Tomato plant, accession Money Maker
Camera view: vertical (180 deg); turntable rotation: 300 degrees
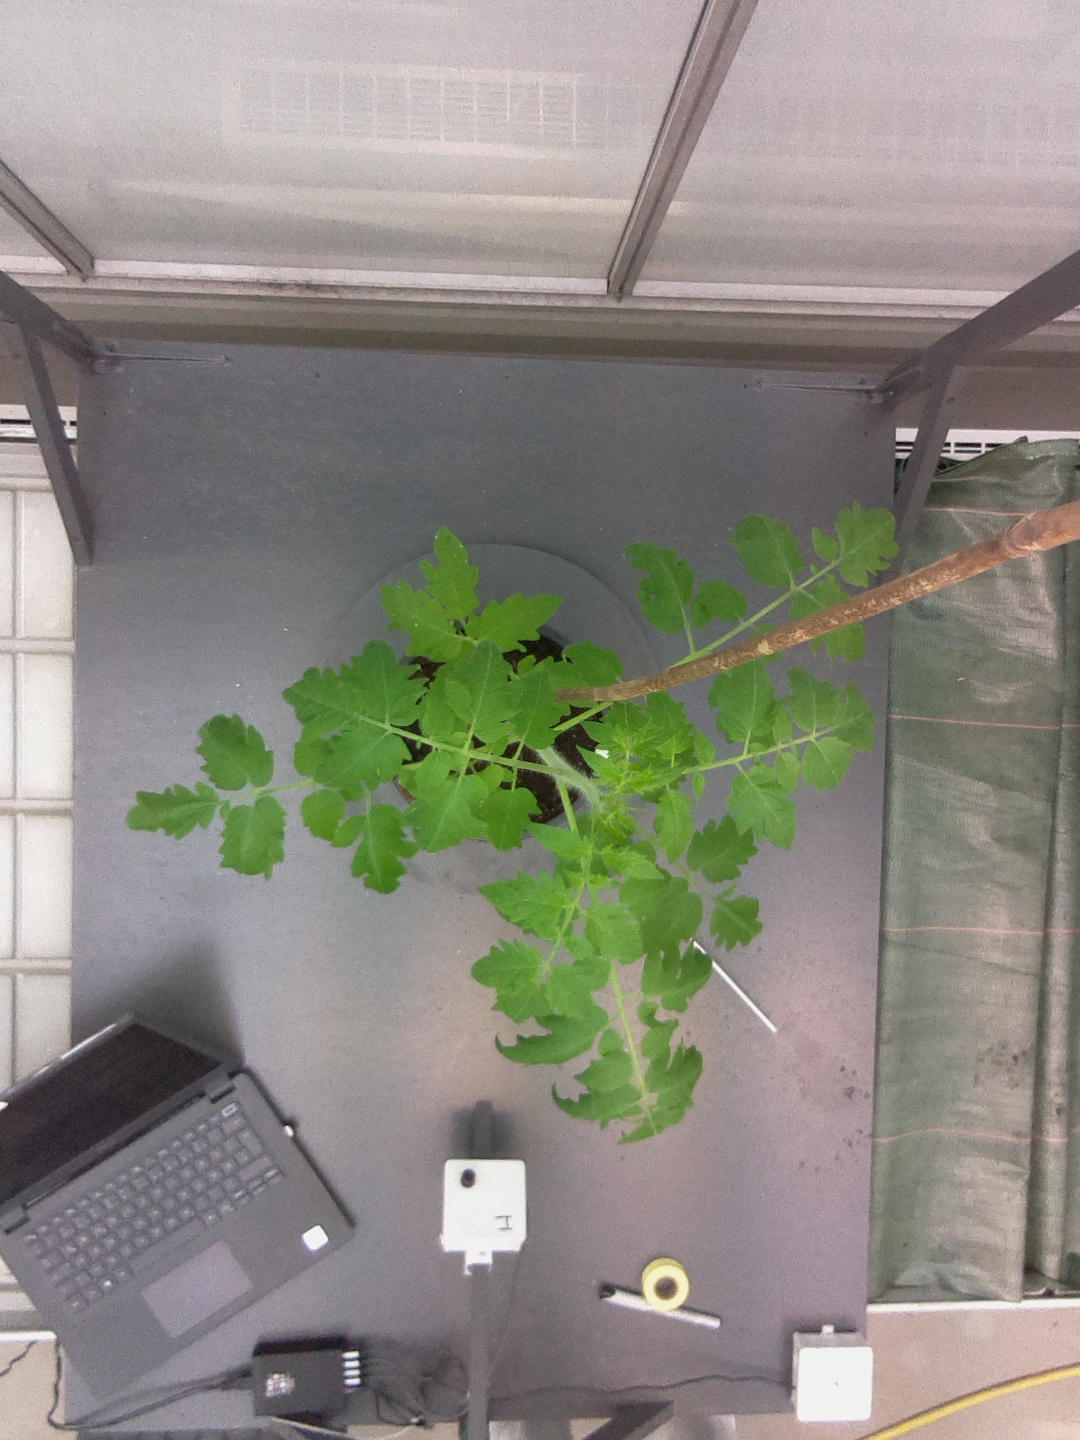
BBCH growth stage 16: 12 of true leaves visible